Margaret Noble (artist)

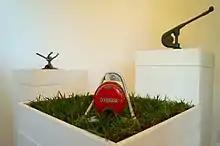
I Have Arrived, by Margaret Noble

For "The Collector", Noble worked with puppeteers Animal Cracker Conspiracy and visual directors Bridget Rountree and Iain Gunn, creating a multi-layered soundscape that used animated video, live video projection and puppetry to tell a story of a debt collector. "Righteous Exploits", a 2013 experimental performance created with Justin Hudnall, used a combination of live audio and video multimedia and performance art.